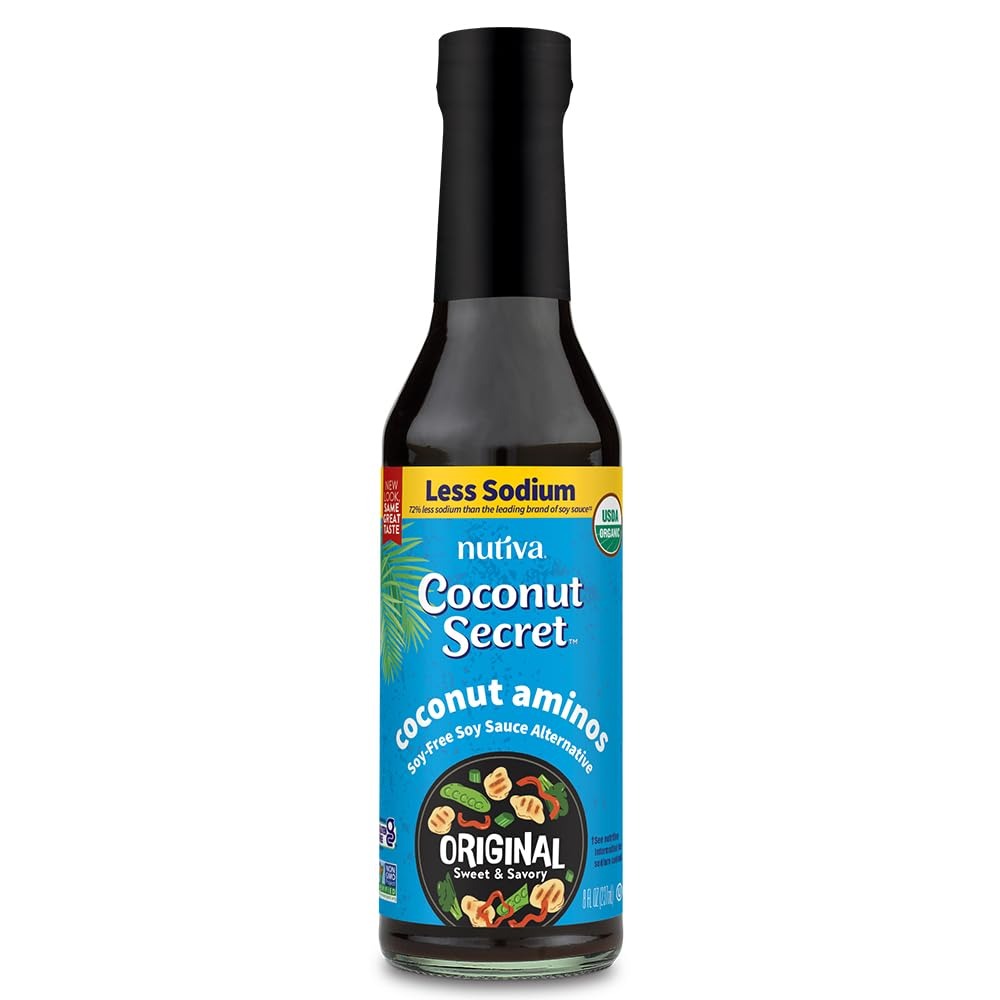
Item Name: Coconut Secret Coconut Aminos - 8 fl oz - Low Sodium Soy Sauce Alternative, Low-Glycemic - Organic, Vegan, Non-GMO, Gluten-Free, Kosher - Keto, Paleo, Whole 30 - 48 Servings
Bullet Point 1: GREAT TASTING SOY SAUCE ALTERNATIVE - Coconut Secret Coconut Aminos is a delicious seasoning alternative that you can use exactly like soy sauce in salad dressing, marinades, sautés or to sprinkle on sushi. It is made with coconut tree sap and not coconuts, so it does not have a coconutty flavor
Bullet Point 2: TWO INGREDIENTS - The delicious, tangy-sweet flavor of our Original Coconut Aminos liquid sauce is achieved with just two ingredients: coconut tree sap and sea salt
Bullet Point 3: SATISFY CRAVINGS WITHOUT COMPROMISING FLAVOR - Coconut Secret Coconut Aminos have 73 percent less sodium than traditional soy sauce. It is also USDA organic, gluten-free, non-GMO, vegan, vegetarian and have no MSG. It contains 17 amino acids, making them one of the healthiest Asian condiments on the market
Bullet Point 4: DON'T SETTLE FOR IMITATIONS - While there are many copycat products using the coconut aminos name, none can match the unique flavor of the original. There's a reason Coconut Secret Coconut Aminos is still the top-selling soy sauce alternative in the world!
Bullet Point 5: SUSTAINABLE PRACTICES - Agrochemicals and GMOs are strictly prohibited from our farms in the Philippines. We use environmentally sustainable organic farming methods and always follow fair trade practices so you can consume our products with confidence
Product Description: COCONUT SECRET the original coconut aminos soy-free seasoning sauce is made from the sap of coconut blossoms that gives it a soy sauce flavor without the actual use of soy products. The sap is aged and blended with sun-dried sea salt rich in minerals for added health benefits. Our sauce in this 8 fl oz bottle is gluten-free and has just 90 mg. Of sodium per serving and a glycemic index of 35, making it suitable for some diabetics and people watching their sodium intake.
Value: 8.0
Unit: Fl Oz

Price: 5.99